Proximity ligation assay

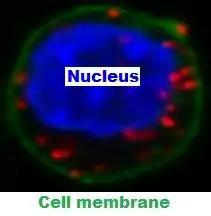
Figure 5: Fluorescence microscopy image showing interaction of the proteins in the cytoplasm. Nucleus in blue, PLA product in red.

PLA as described above has been used to study aspects of animal development and breast cancer among many other topics. In situ proximity ligation assays (isPLA) has been applied to antibody validation in human tissues with various advantages over IHC, including increased detection specificity, decreased unspecific staining, and better localization. A variation of the technique (rISH-PLA) has been used to study the association of protein and RNA. Another variation of in situ PLA includes a multiplex PLA assay that makes it possible to visualize multiple protein complexes in parallel. PLA can also be combined with other read out forms such as ELISA, flow cytometry. and Western blotting